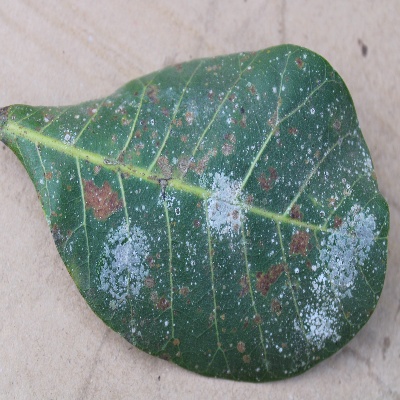
Crop: Cashew
Condition: red rust